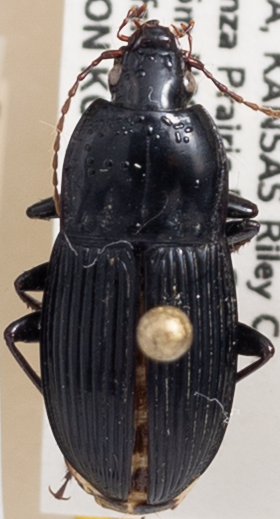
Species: Pterostichus permundus
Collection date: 2021-05-26
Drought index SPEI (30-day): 0.684
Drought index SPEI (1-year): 0.1
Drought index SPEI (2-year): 0.842